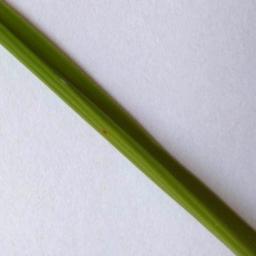
Label: Rice___Brown_Spot